Bernard (footballer)

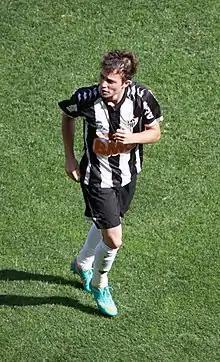
Bernard playing for Atlético Mineiro in 2012

After being the top goalscorer at Democrata (14 goals in only 16 games), Bernard returned to Atlético. Despite being young enough to play in Copa São Paulo de Juniores, he was called up by the manager Dorival Júnior to play for first team.